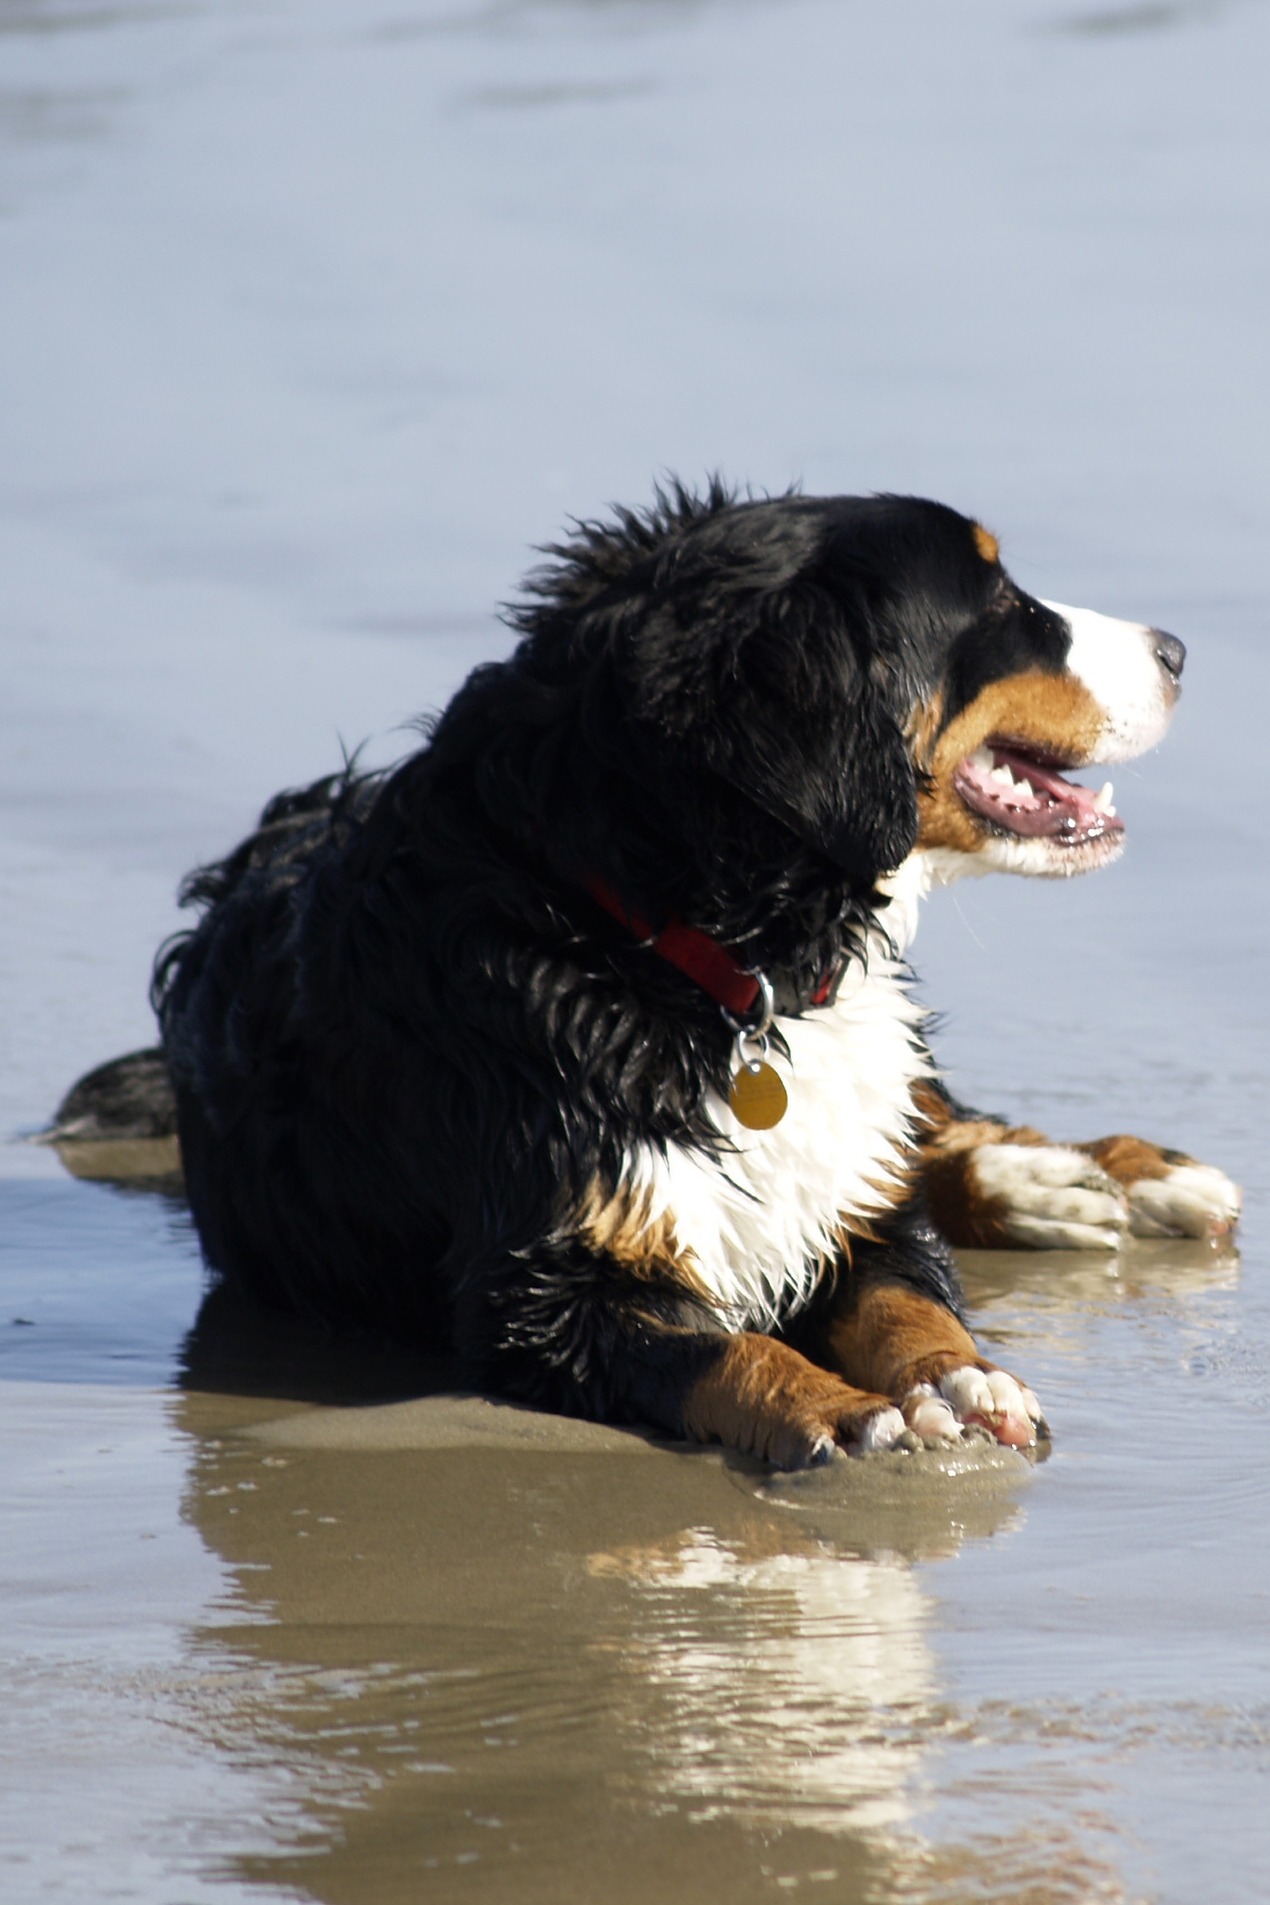
beach, ocean, puppy, dog, animal, cute, canine, pet, young, mammal, friend, happy, vertebrate, adorable, friendly, bernese mountain dog, dog like mammal